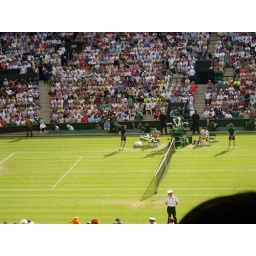
Nadal changing his shirt - he's very white underneath it